Shahar Pe'er

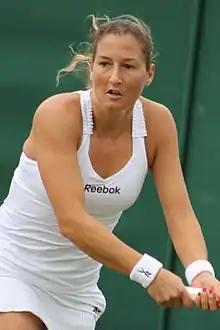
Pe'er at the 2015 Wimbledon Qualifying

Pe'er won five singles and three doubles titles on the WTA Tour, as well as four singles and three doubles titles on the ITF circuit in her career. She reached her best singles ranking of world number 11, the highest of any Israeli tennis player in history, in January 2011. She peaked at number 14 in the doubles rankings in May 2008.